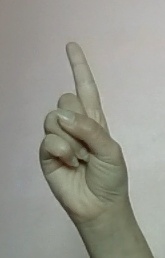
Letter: bb